Casey Mears

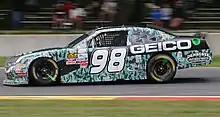
Mears racing in the NASCAR Xfinity Series in 2017 at Road America

On February 20, 2017, Mears announced via Twitter that he would drive the No. 98 Ford Mustang for Biagi-DenBeste Racing in the Xfinity Series for 12 races. After Aric Almirola's injury, his schedule was increased with two more races (Pocono and Daytona 2). Mears ended up running 14 races in the No. 98 car with the best finish of 9th.